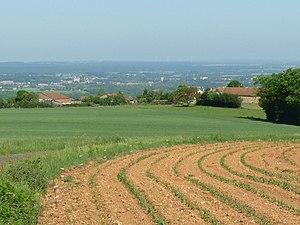
terre rouge et vue vers La Rochefoucauld (route d'Orgedeuil à Chasseneuil, près du Ménateau), Yvrac-et-Malleyrand, Charente, France
Le département de la Charente occupe le nord du Bassin aquitain. Sa partie nord-est occupe la bordure occidentale du Massif central.
Le massif de l'Arbre est un massif de collines situé dans l'Est du département de la Charente, dans le Sud-Ouest de la France. C'est le premier sommet du Massif central en venant de l'océan Atlantique et qui forme un promontoire vers l'ouest, en limite du Bassin aquitain.